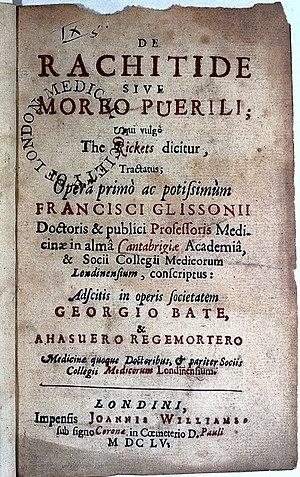
Le rachitisme est une maladie de la croissance et de l'ossification observée chez le nourrisson et le jeune enfant. Elle se caractérise par une insuffisance de calcification des os et des cartilages et elle est due à une carence en vitamine D et en calcium.